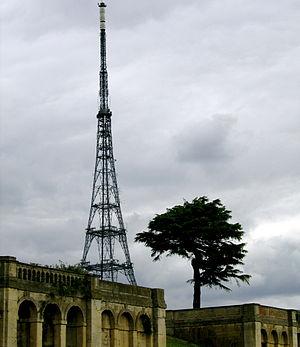
Les répliques et imitations de la tour Eiffel sont les différentes copies du monument parisien. Elles sont en grande majorité plus petites que l'original comme le célèbre exemplaire qui fait face à l'hôtel-casino Paris Las Vegas à Las Vegas d'une hauteur de 165 mètres.